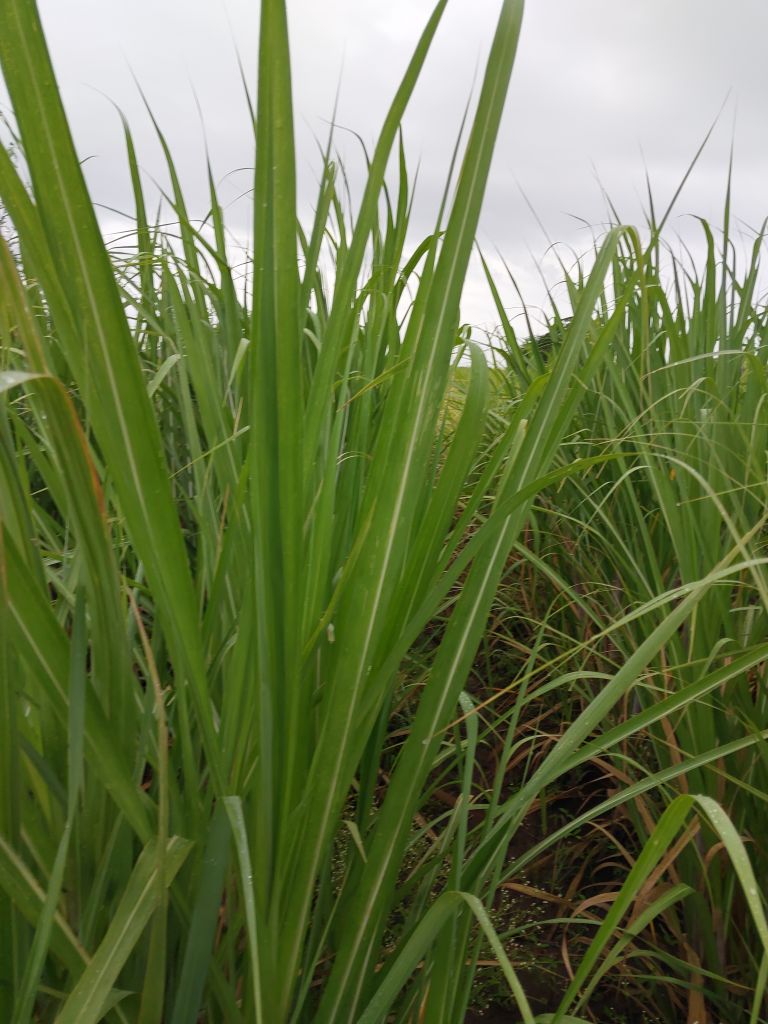
Label: Viral Disease